Agathaumas

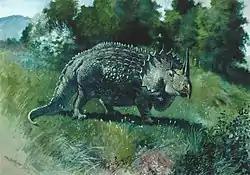
""Agathaumas sphenocerus"" by Charles R. Knight, 1897

In 1897, paleoartist Charles R. Knight painted ""Agathaumas sphenocerus"" for an article in "The Century Magazine" under the supervision of Edward Drinker Cope. The nasal horn and brow horns were based on ""Monoclonius" sphenocerus" (possible synonym of "Centrosaurus apertus") and ""Monoclonius" recurvicornis" (unnamed genus similar to "Einiosaurus") respectively, which were found in the Judith River Formation in Montana and named by Cope in 1889. The rest of the skull and body were based on an 1891 skeletal reconstruction of "Triceratops prorsus" by Othniel Charles Marsh. The armor was based on isolated elements from the Lance Formation in Wyoming that Marsh erroneously referred to "Triceratops" in 1891: the spines on the frill were a "Denversaurus schlessmani" cervical spine, the scutes on the flank were indeterminate ankylosaurian osteoderms (either "Denversaurus" or "Ankylosaurus magniventris"), and the spikes on the back were a "Pachycephalosaurus wyomingensis" squamosal horn. The name "Agathaumas" was arbitrarily used for Knight's depiction and no parts were based on "A. sylvestris". His painting inspired a stop motion model created by Marcel Delgado that appeared in the 1925 film "The Lost World".